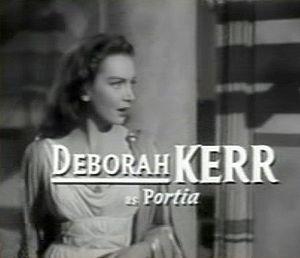
Jules César est un film américain réalisé par Joseph L. Mankiewicz, d'après la pièce éponyme de William Shakespeare, sorti en 1953.